Antonio Monda

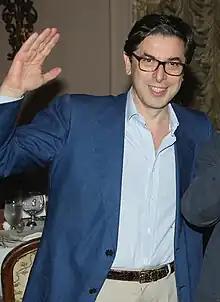
Antonio Monda

Antonio Monda (born 19 October 1962) is an Italian writer, filmmaker, essayist, and professor at New York University's Tisch School of the Arts. He is a promoter of the arts, in particular film and literature.